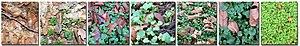
litière de feuilles de platanes, nord de la France, différents stades de décomposition de janvier à mars
La litière désigne de manière générale l'ensemble de feuilles mortes et débris végétaux en décomposition, issus de la végétation épigée et qui recouvrent le sol. La litière forestière est principalement composée de feuilles et aiguilles de résineux, les branches et les fruits ne représentant que 21 % en forêt mixte et 20 à 40 % en forêt de conifères. Les végétaux herbacés ne contribuent quant à eux qu'à moins de 5 % en forêt tempérée. L'apport principal de l'azote et de certains éléments nutritifs comme le calcium et le phosphore sont associés à la chute annuelle de la litière fraîche. Variant en moyenne de 3 à 10 tonnes de matière sèche par ha et par an, la chute de litière aérienne est la voie la plus importante de restitution de matière organique au sol.